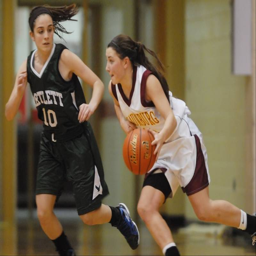
images from the girls basketball game .